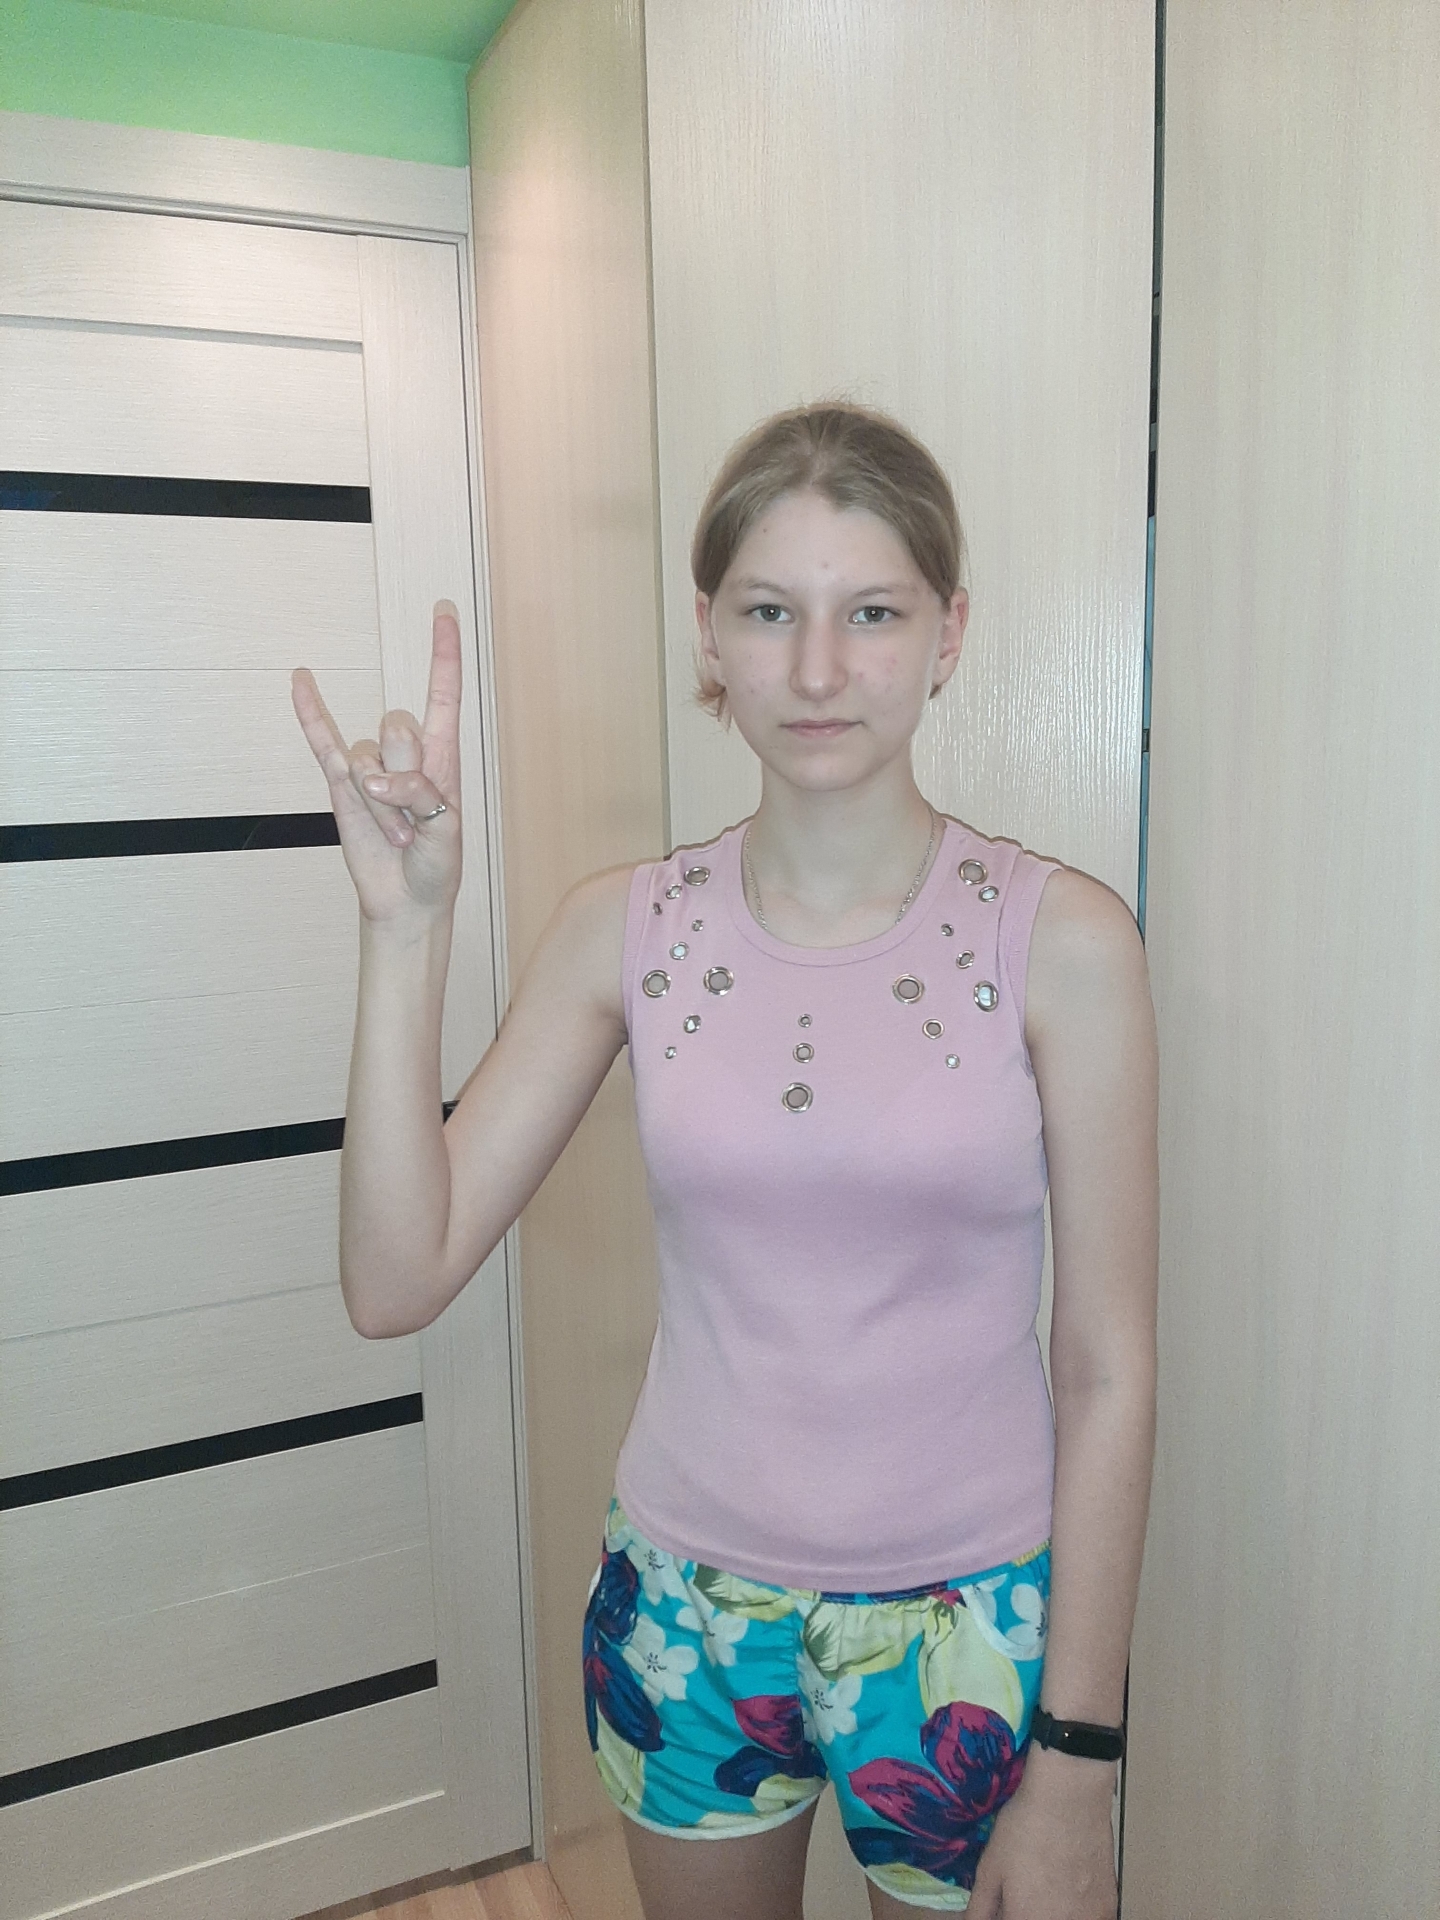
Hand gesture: rock